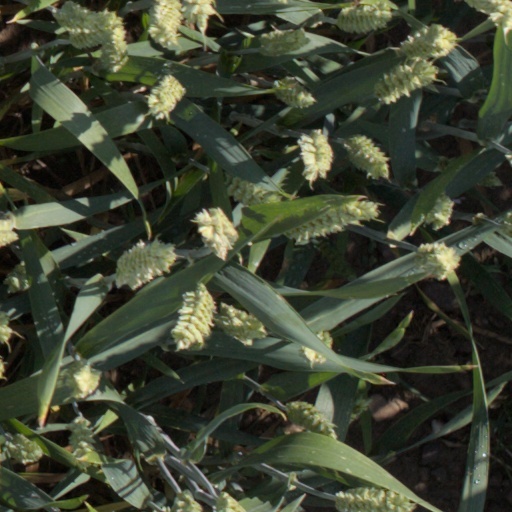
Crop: wheat